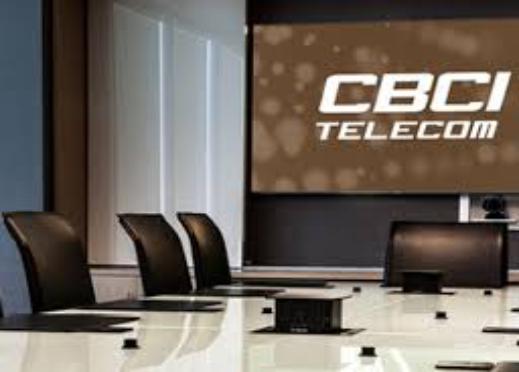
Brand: CBCI Telecom
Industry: Others